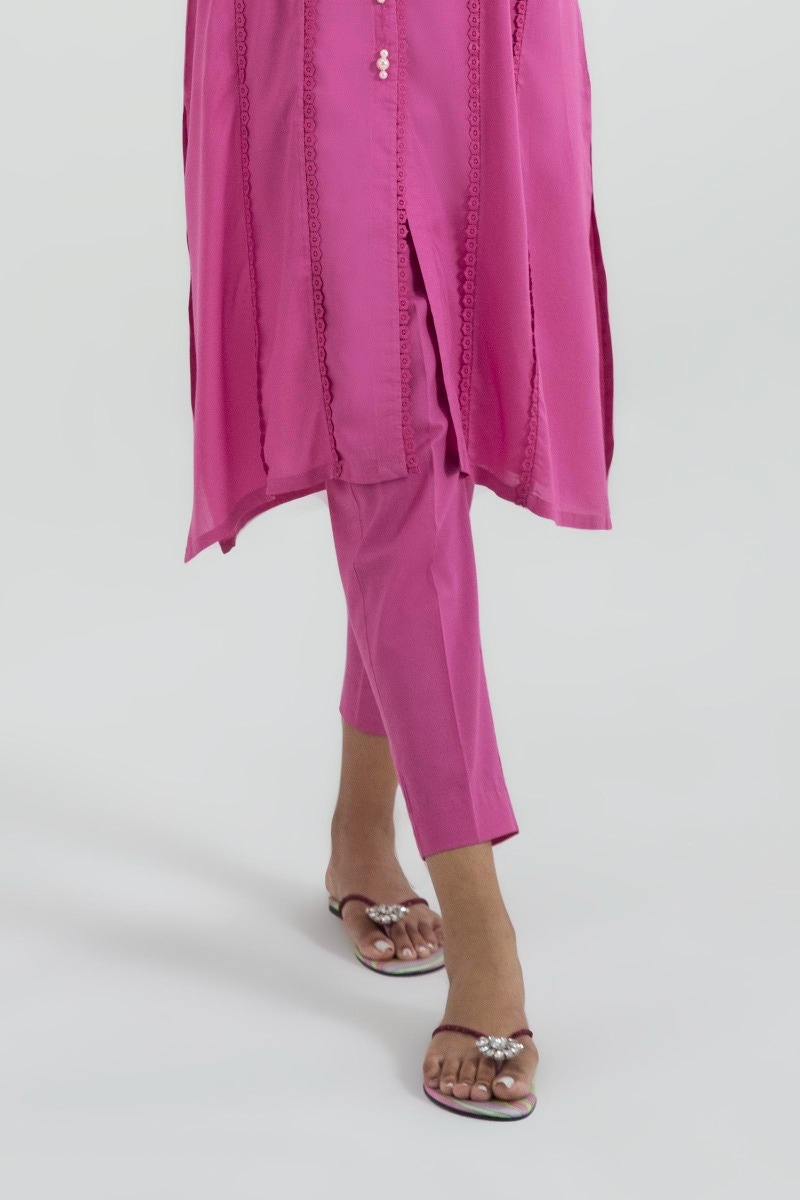
fuchsia kamla pants